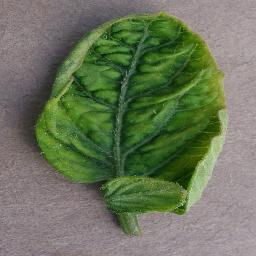
Label: Tomato___Tomato_Yellow_Leaf_Curl_Virus